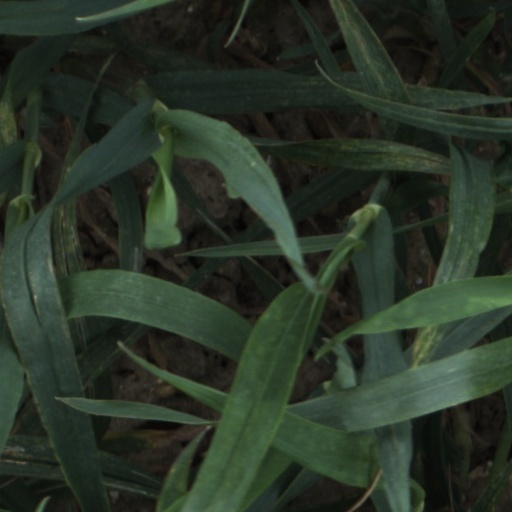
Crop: wheat